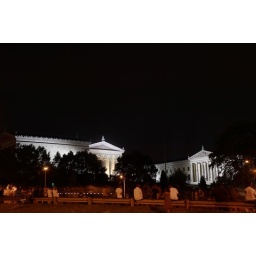
A clear night sky provided the perfect canvas for the 4th of July fireworks display over the Philadelphia Museum of Art.